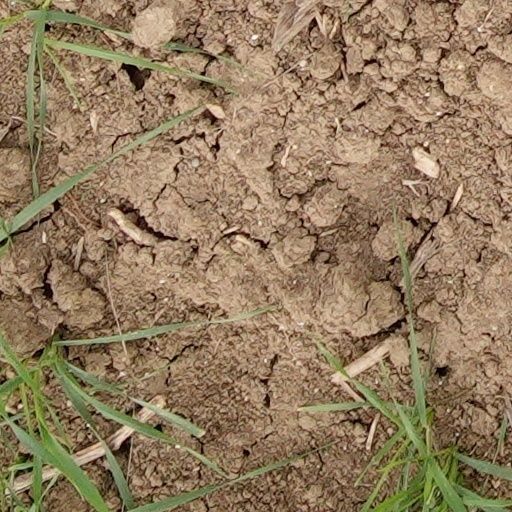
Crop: wheat